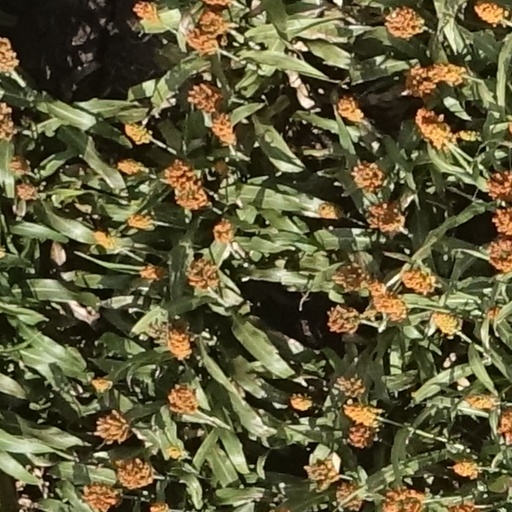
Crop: sorghum